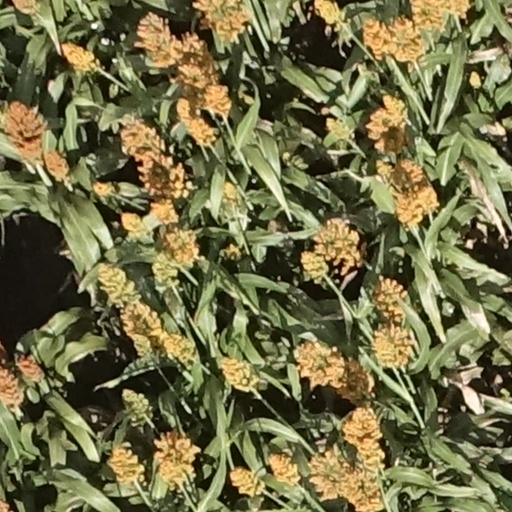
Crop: sorghum